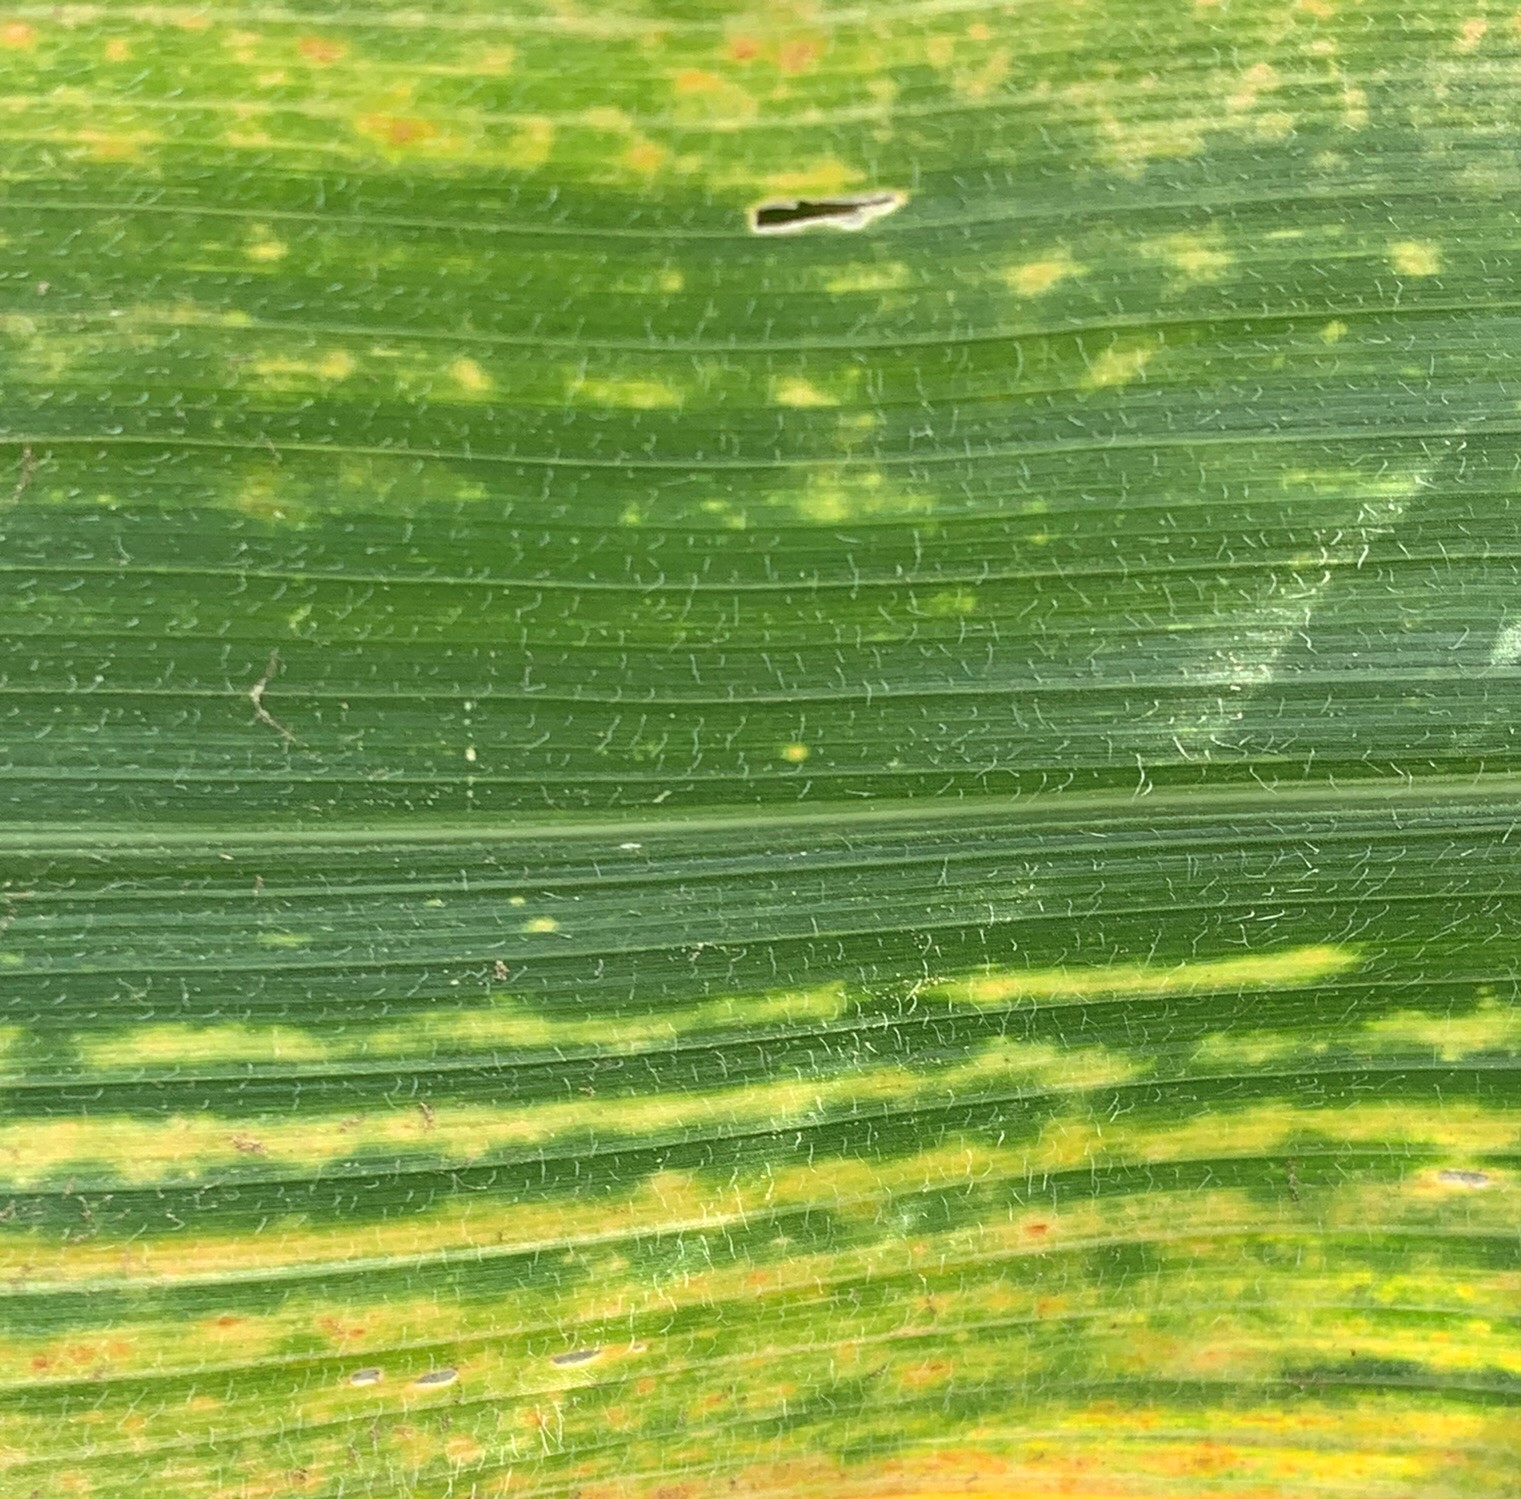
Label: MLN